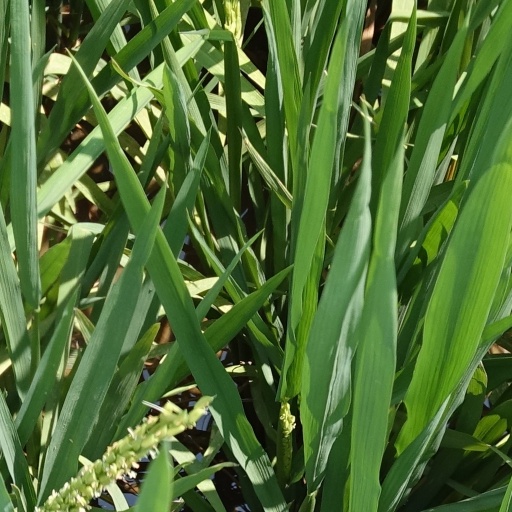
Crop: rice